Newbury West Fields Halt railway station

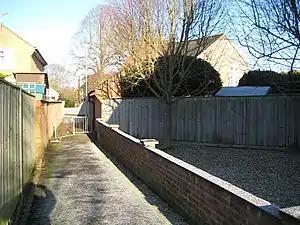
Station site in 2010.

Newbury West Fields Halt was a railway station in Newbury, Berkshire, England, on the Lambourn Valley Railway. It served the West Fields area of Newbury.